Andrew Orr (stationer)

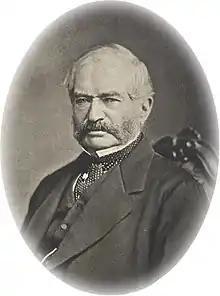
Sir Andrew Orr

Sir Andrew Orr (1801–1872) was a Scottish wholesale stationer who served as Lord Provost of Glasgow from 1854 to 1857.